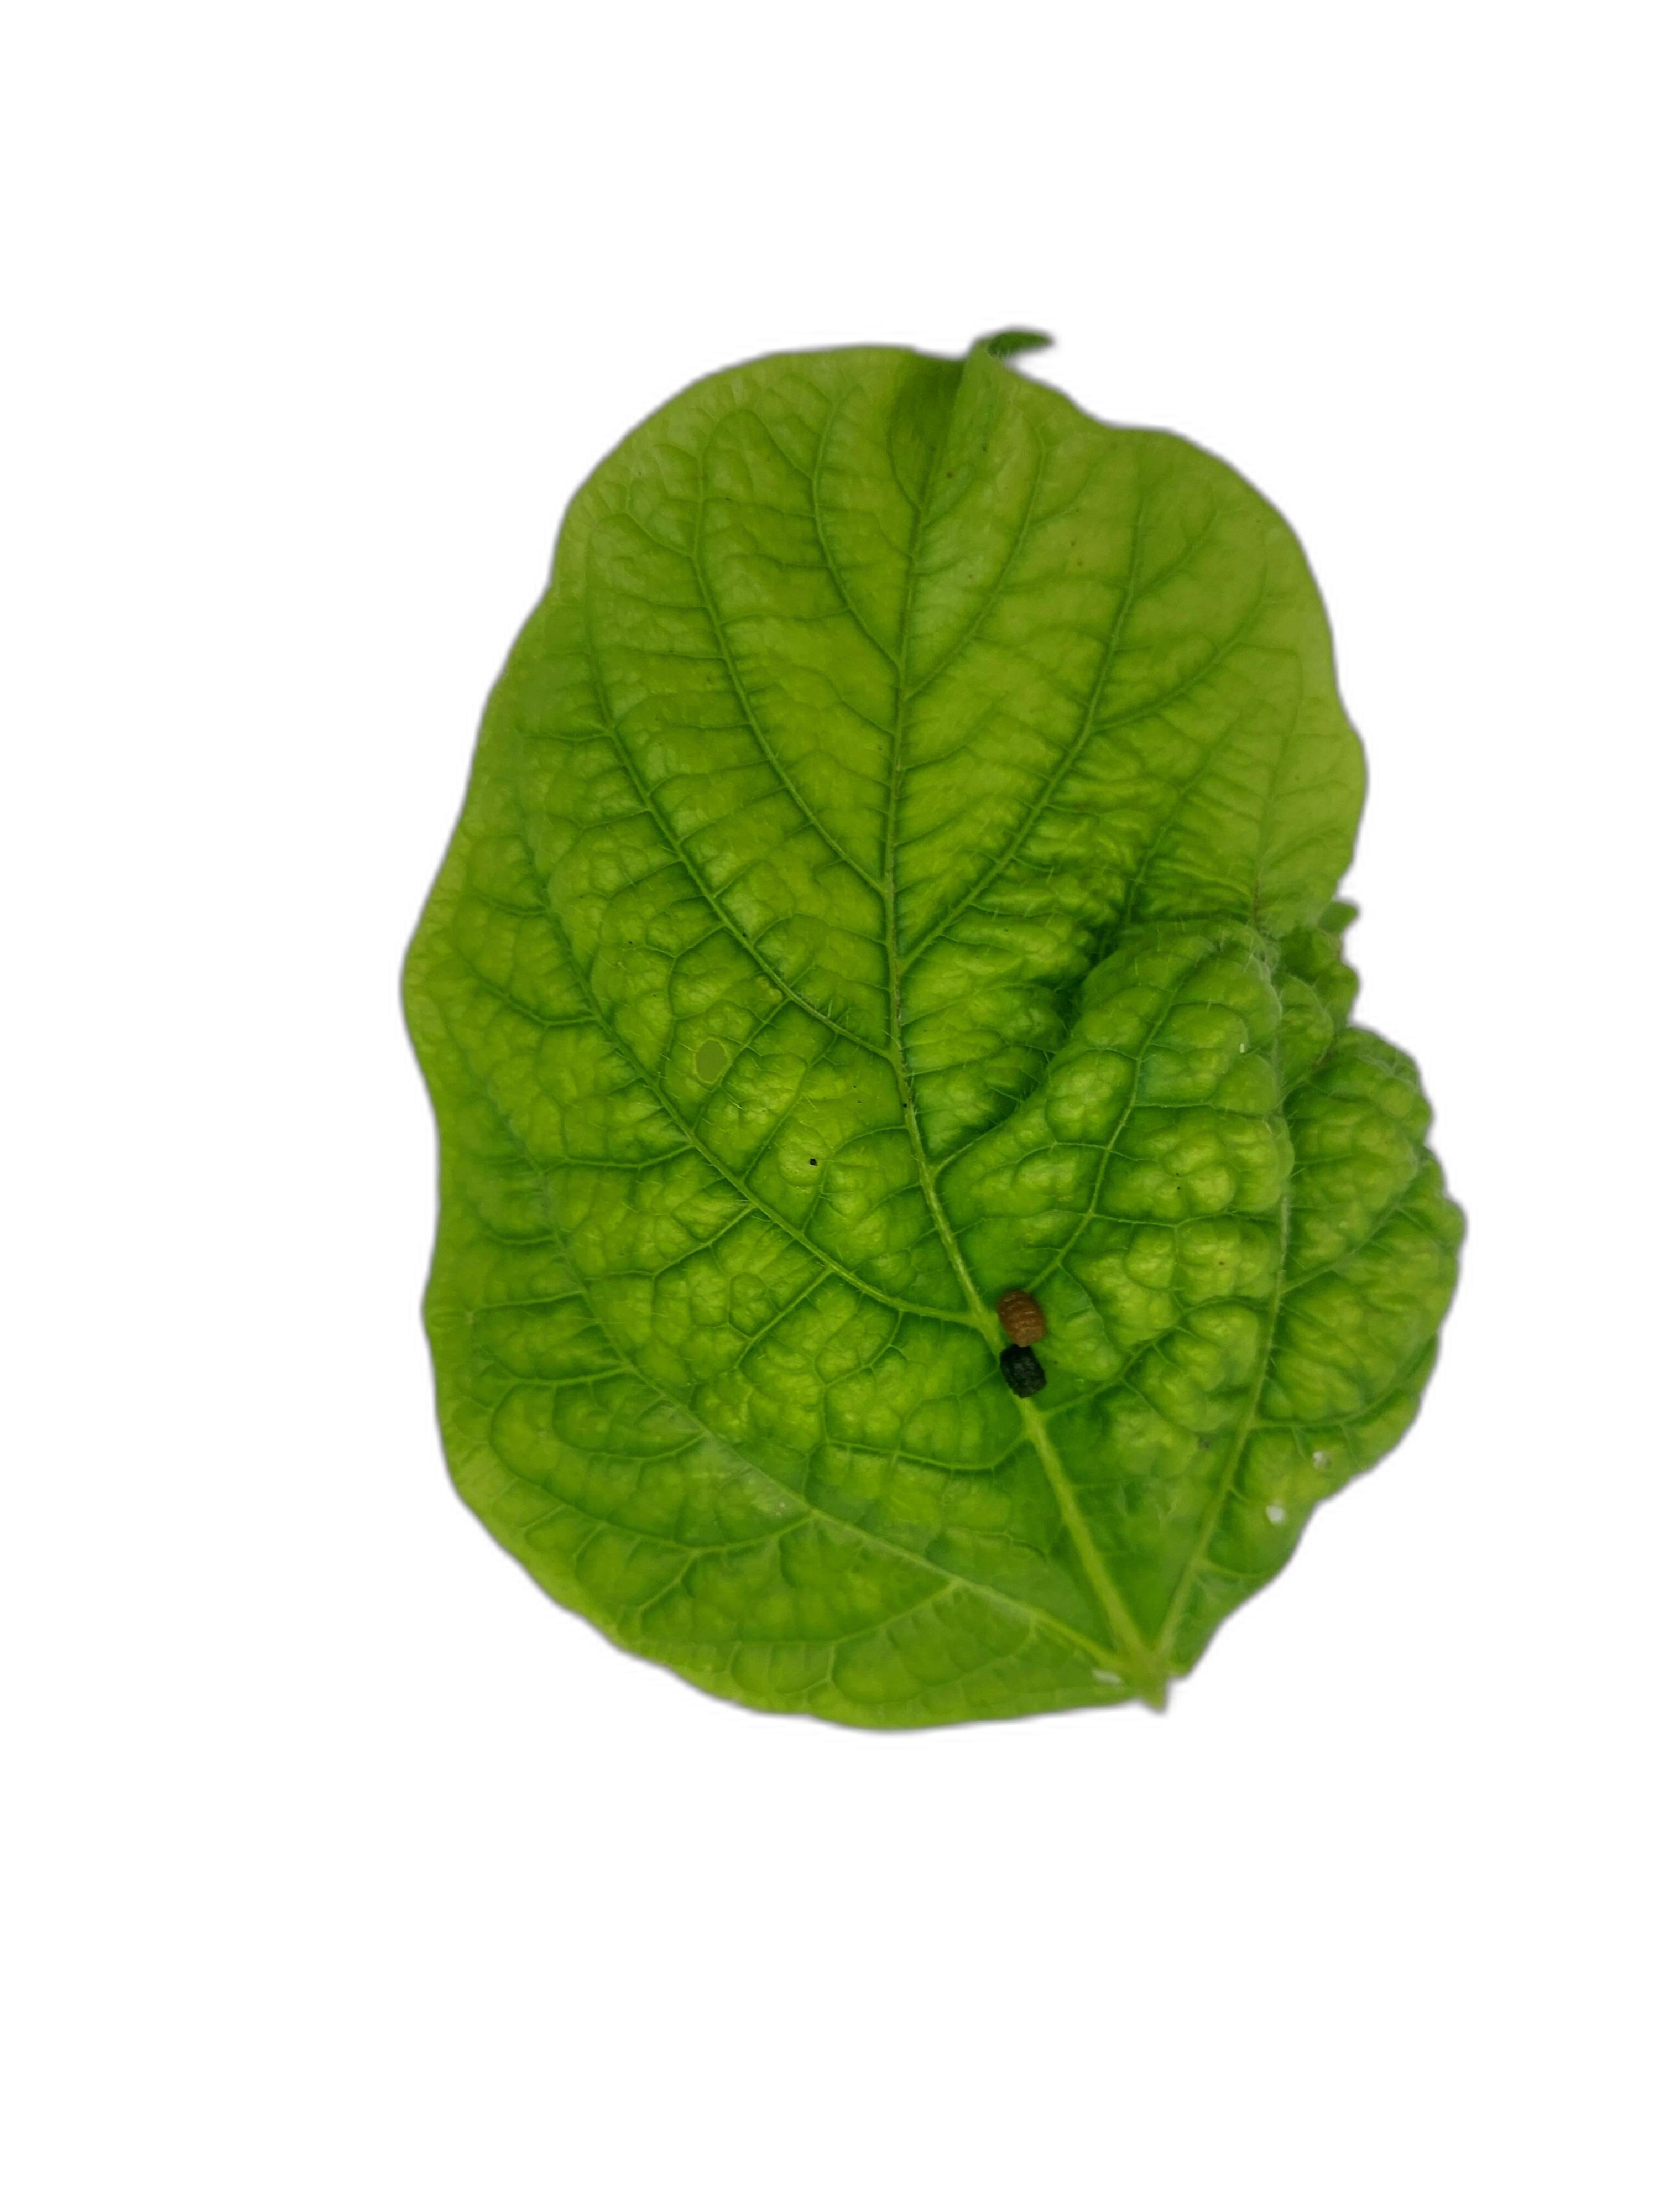
Label: Leaf Crinkle